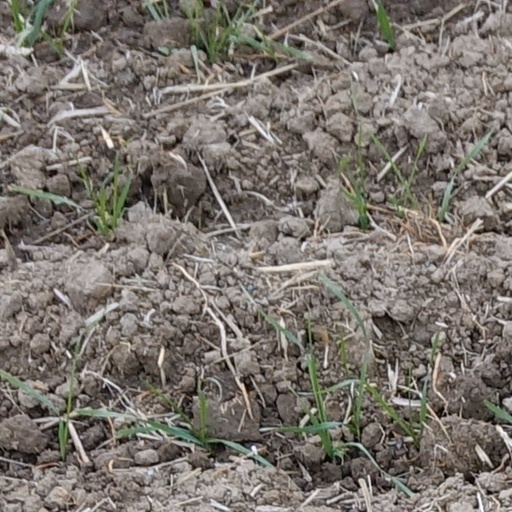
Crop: wheat